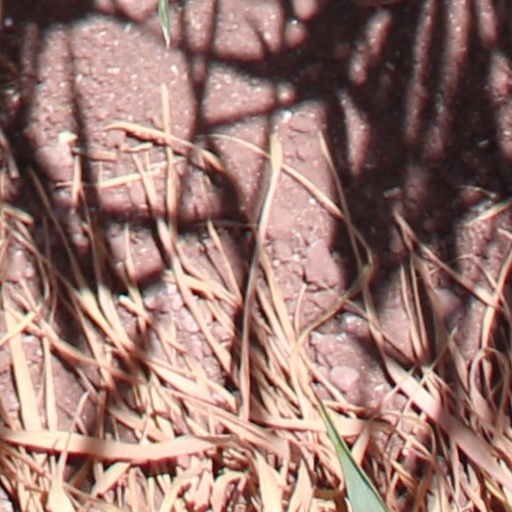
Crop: wheat